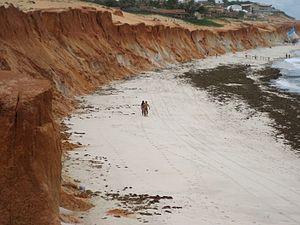
Falaise de Canoa Quebrada
Canoa Quebrada est une plage très fréquentée par les touristes de l'État du Ceará au Brésil, à 164 kilomètres au sud de Fortaleza.